Majha

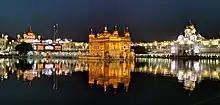
The Harmandir Sahib (Golden Temple), Amritsar

The Majha region is called the "Sword Arm of the Country", due to it contributing disproportionately to the Officer as well as Orderly ranks of the Armies of both India and Pakistan. The Sikh Empire was founded in the Majha region, and so the region is also sometimes referred to as "the cradle of the brave Sikhs".